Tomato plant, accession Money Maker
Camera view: horizontal (90 deg, fisheye); turntable rotation: 240 degrees
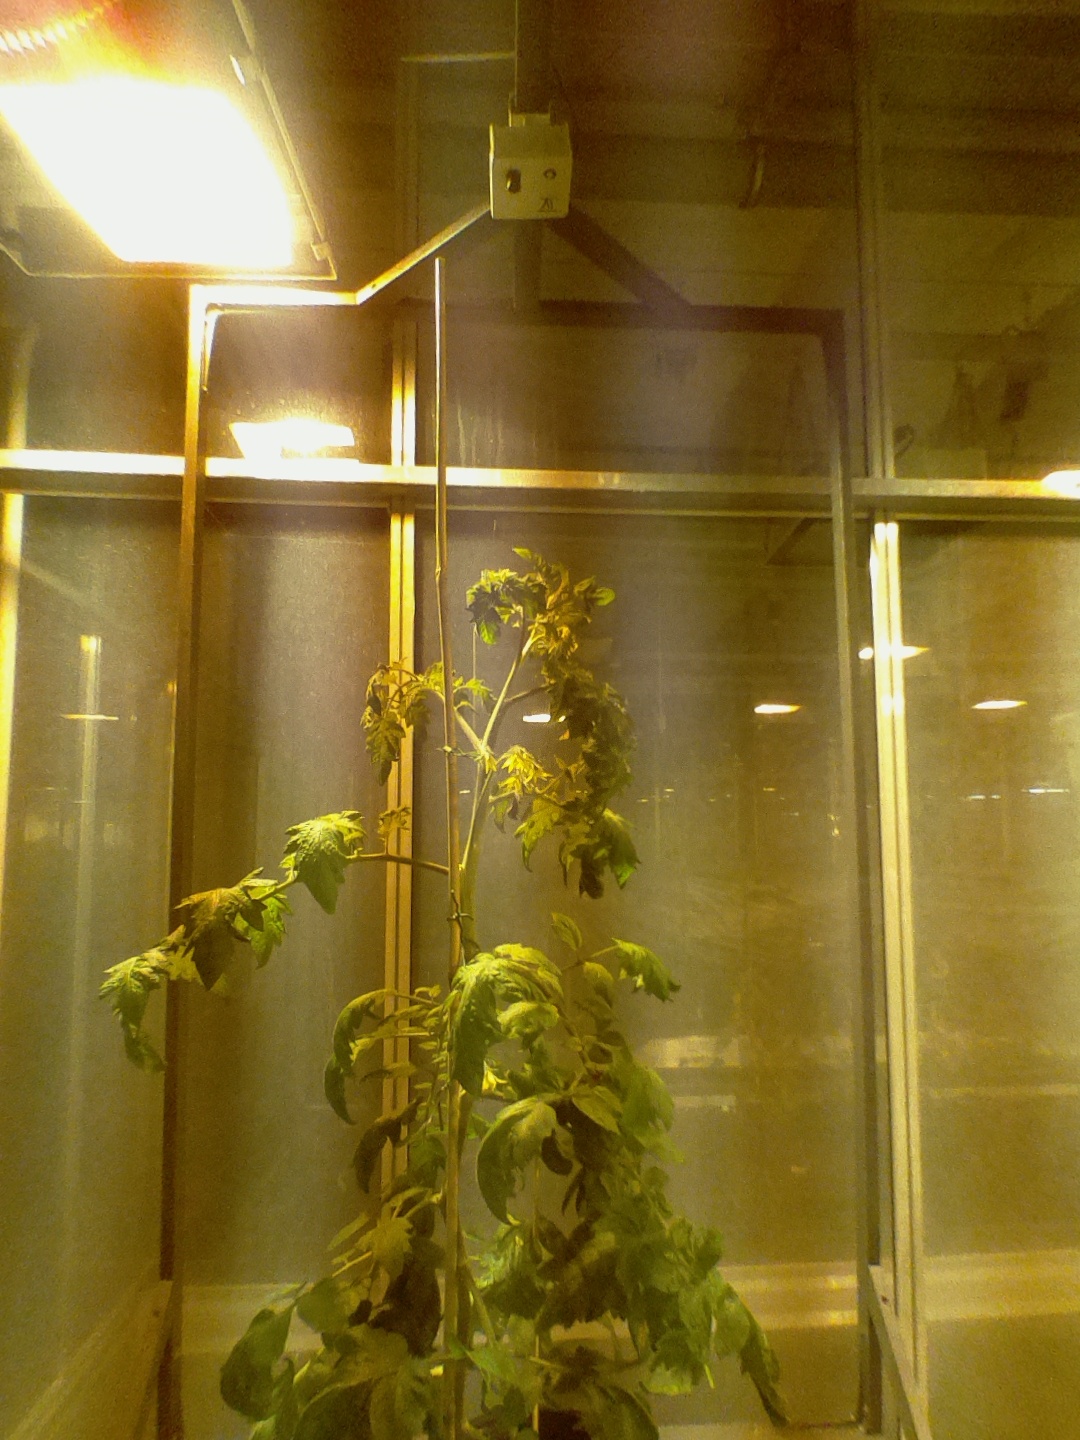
BBCH growth stage 69: End of flowering, 90%-100% of flowers open, more petals falling